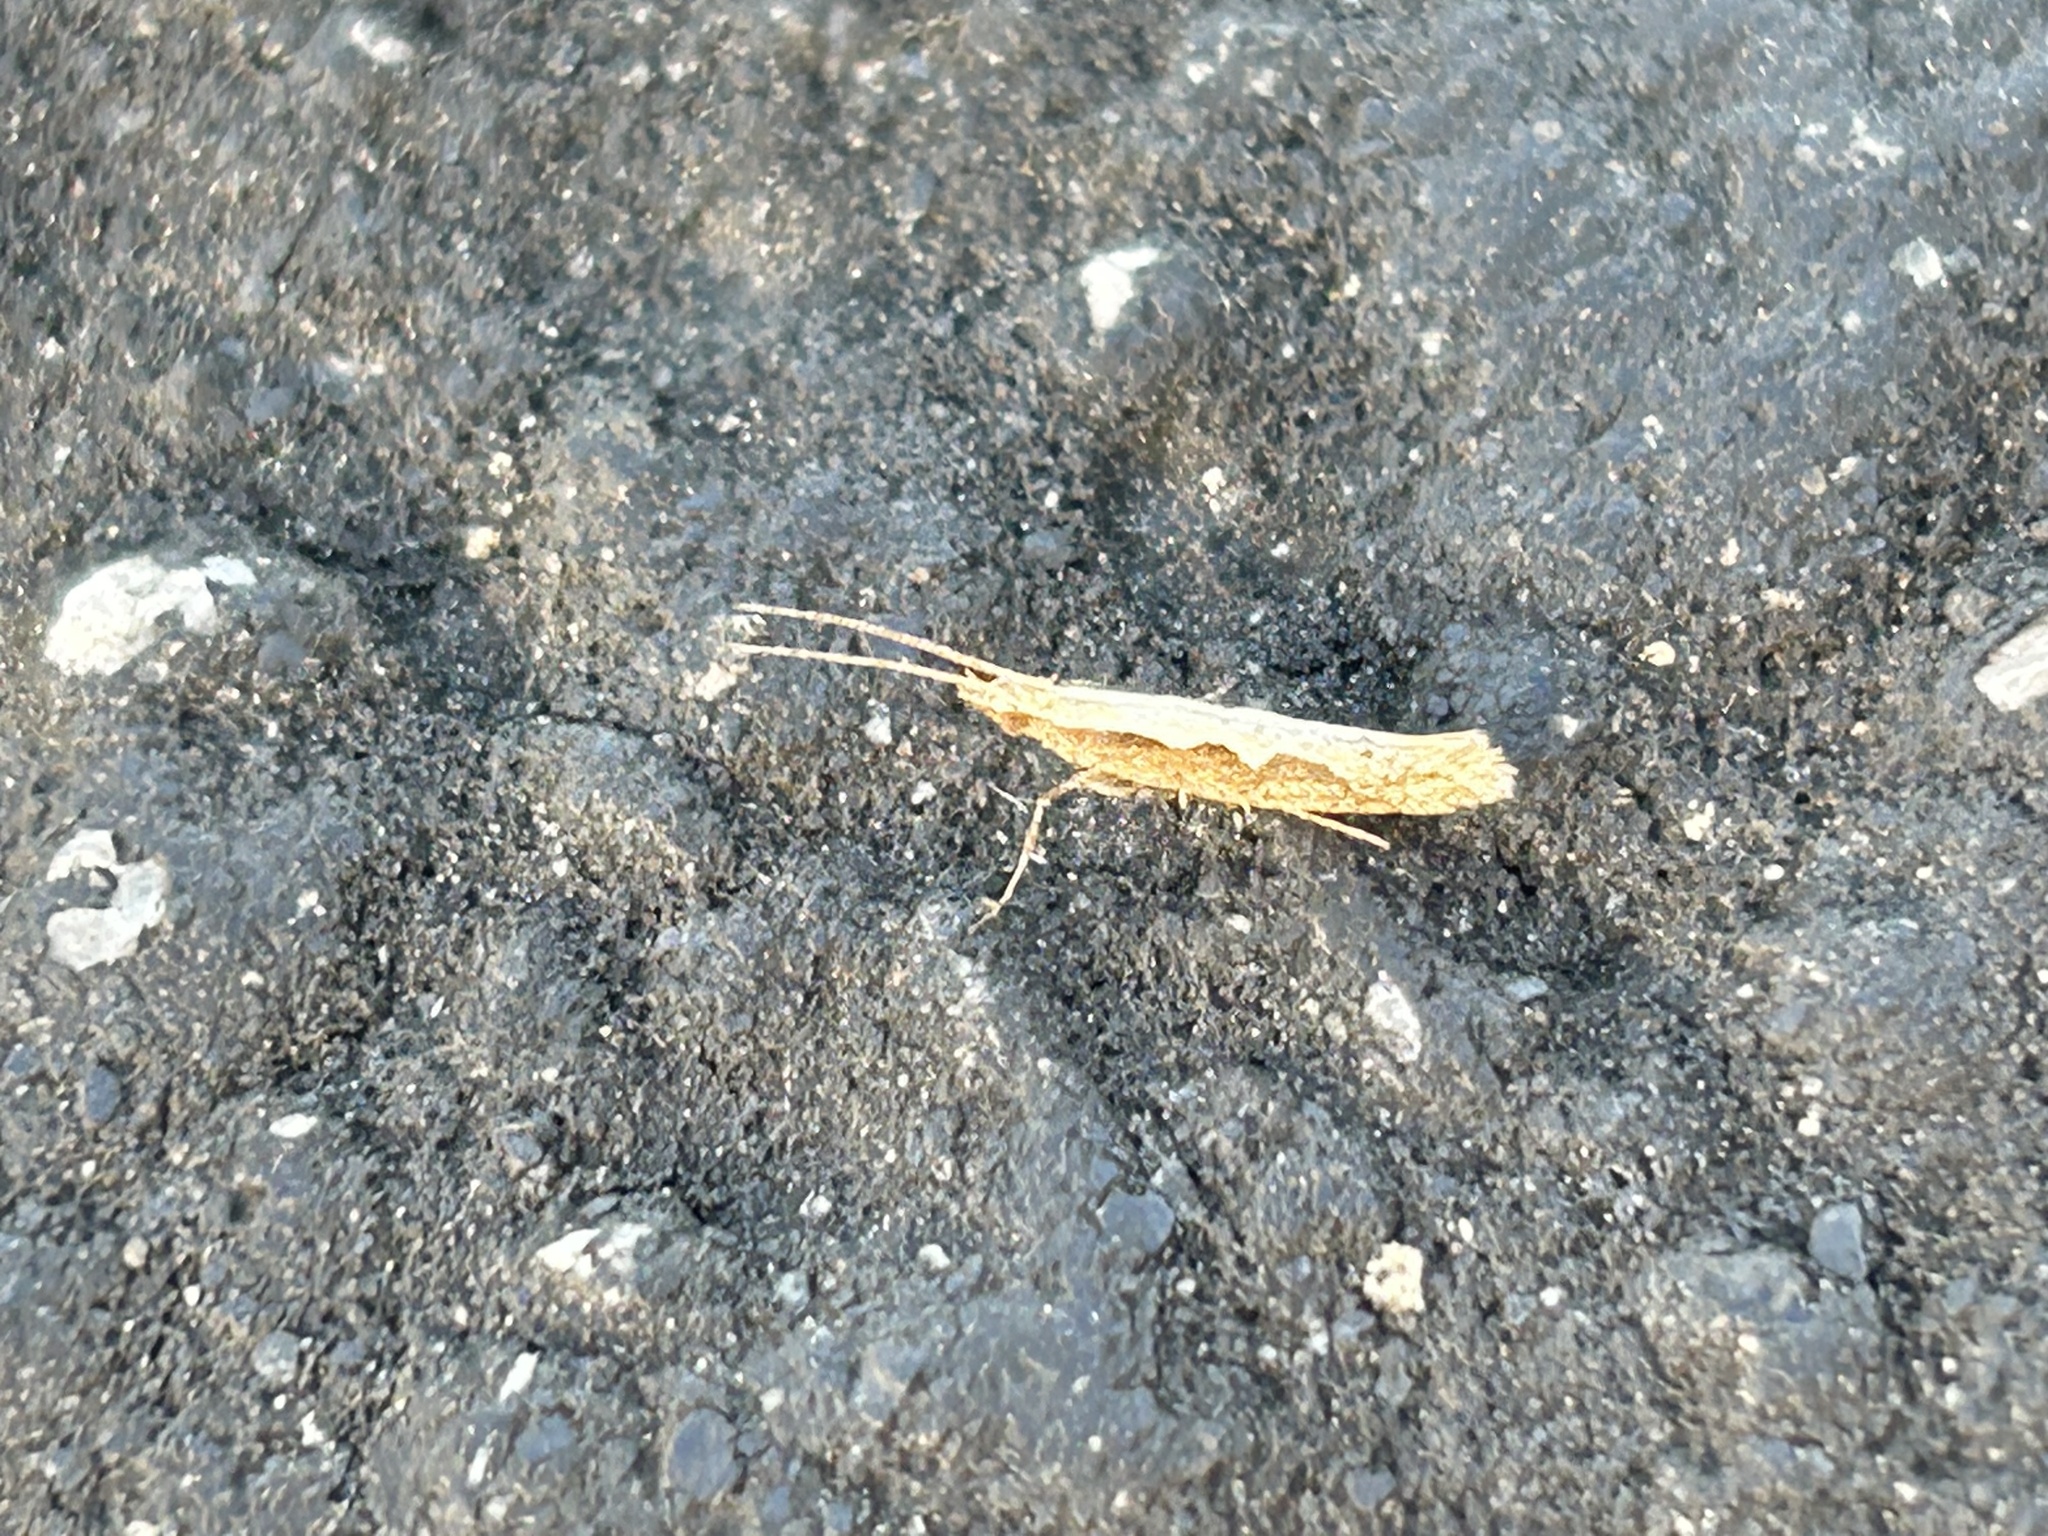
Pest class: diamondback_moth